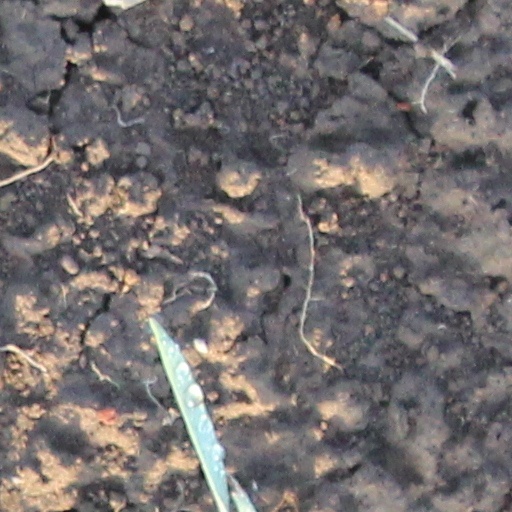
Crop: wheat